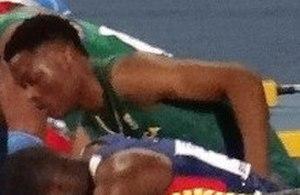
Tlotliso Gift Leotlela est un athlète sud-africain, spécialiste des épreuves de sprint.